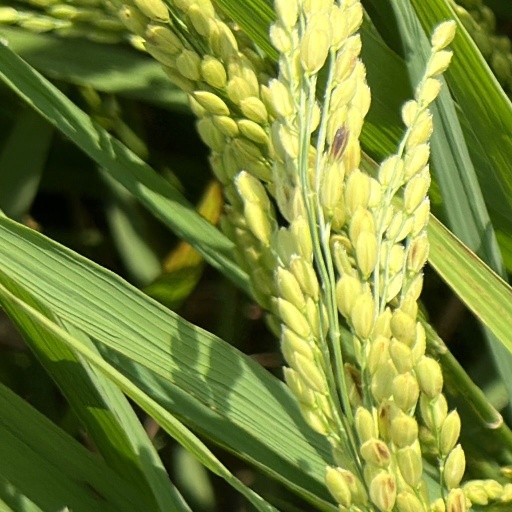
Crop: rice